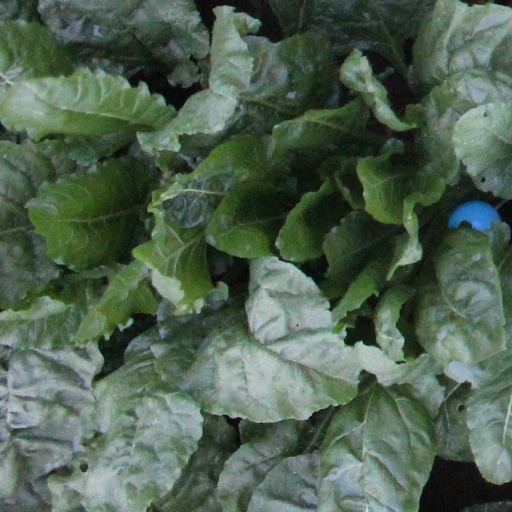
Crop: sugar beet